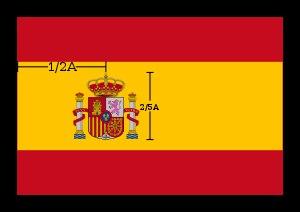
Le drapeau national espagnol, selon l'article 4.1 de la Constitution espagnole de 1978, est formé de trois bandes horizontales, rouge, jaune et rouge, la bande jaune étant deux fois plus large que chacune des deux bandes rouges. Sur la bande jaune, décalées vers la hampe, figurent les armoiries de l'Espagne.